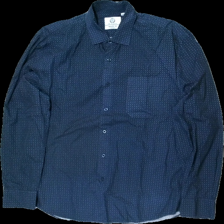
View: front
Type: Shirt
Category: Men
Brand: Not in the list
Brand text on label: mr marten
Colors: Blue, Grey, Black
Material: 100% bomull
Pattern: Floral print
Cut: Regular
Size: XL
Season: All
Price range: 50-100
Recommended usage: Reuse
Description: skjorta med svarta knappar